Brotherhood (American TV series)

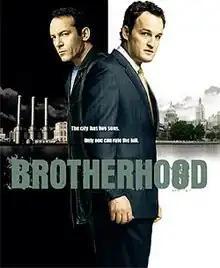
Promotional art for the first season.

Brotherhood is an American crime drama television series created by Blake Masters about the intertwining lives of the Irish-American Caffee brothers from Providence, Rhode Island: Tommy (Jason Clarke) is a local politician and Michael (Jason Isaacs) is a gangster involved with New England's Irish Mob. The show also features their mother Rose (Fionnula Flanagan), cousin Colin Carr (Brían F. O'Byrne), childhood friend and Rhode Island state detective Declan Giggs (Ethan Embry), Irish mob boss Freddie Cork (Kevin Chapman), Tommy's wife Eileen (Annabeth Gish), and Michael's criminal partner Pete McGonagle (Stivi Paskoski).